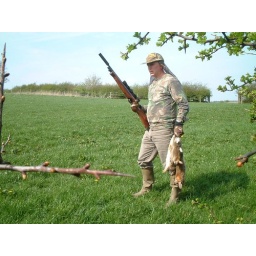
Rabbits undermine dry stone walls, eat crops and burrow under fields injuring cattle and horses.